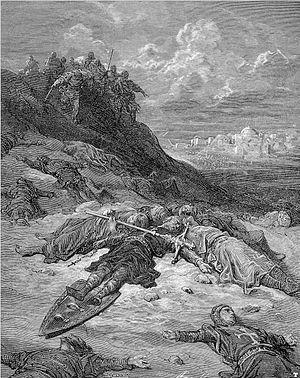
La troisième croisade, qui débuta en 1189 et s'acheva en 1192, est une série d’expéditions menées par Frédéric Barberousse, empereur germanique, Philippe Auguste, roi de France, et Richard Cœur de Lion, roi d'Angleterre, dans le but de reprendre Jérusalem et la Terre sainte à Saladin.
Cugnon est une section de la Ville belge de Bertrix, située en Région wallonne, dans la province de Luxembourg.